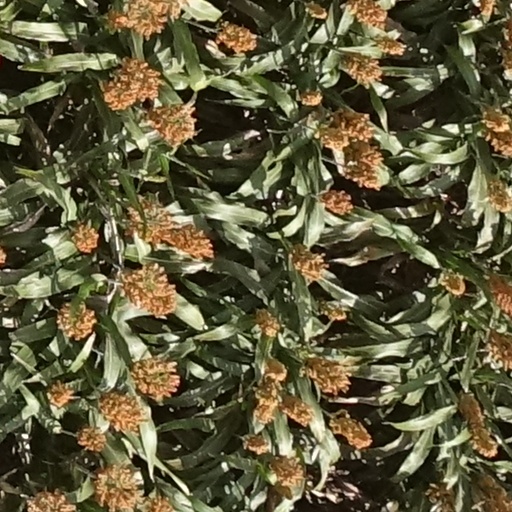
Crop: sorghum